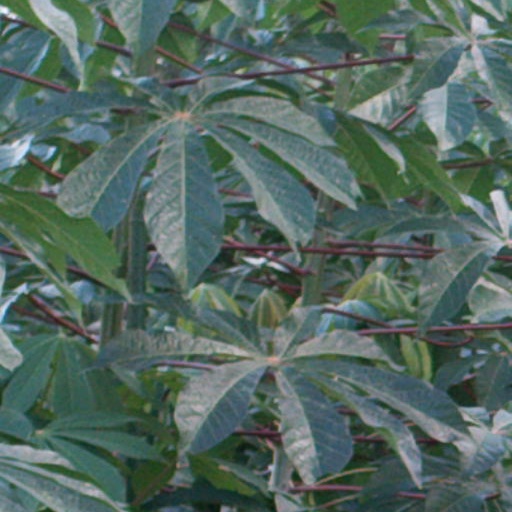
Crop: cassava